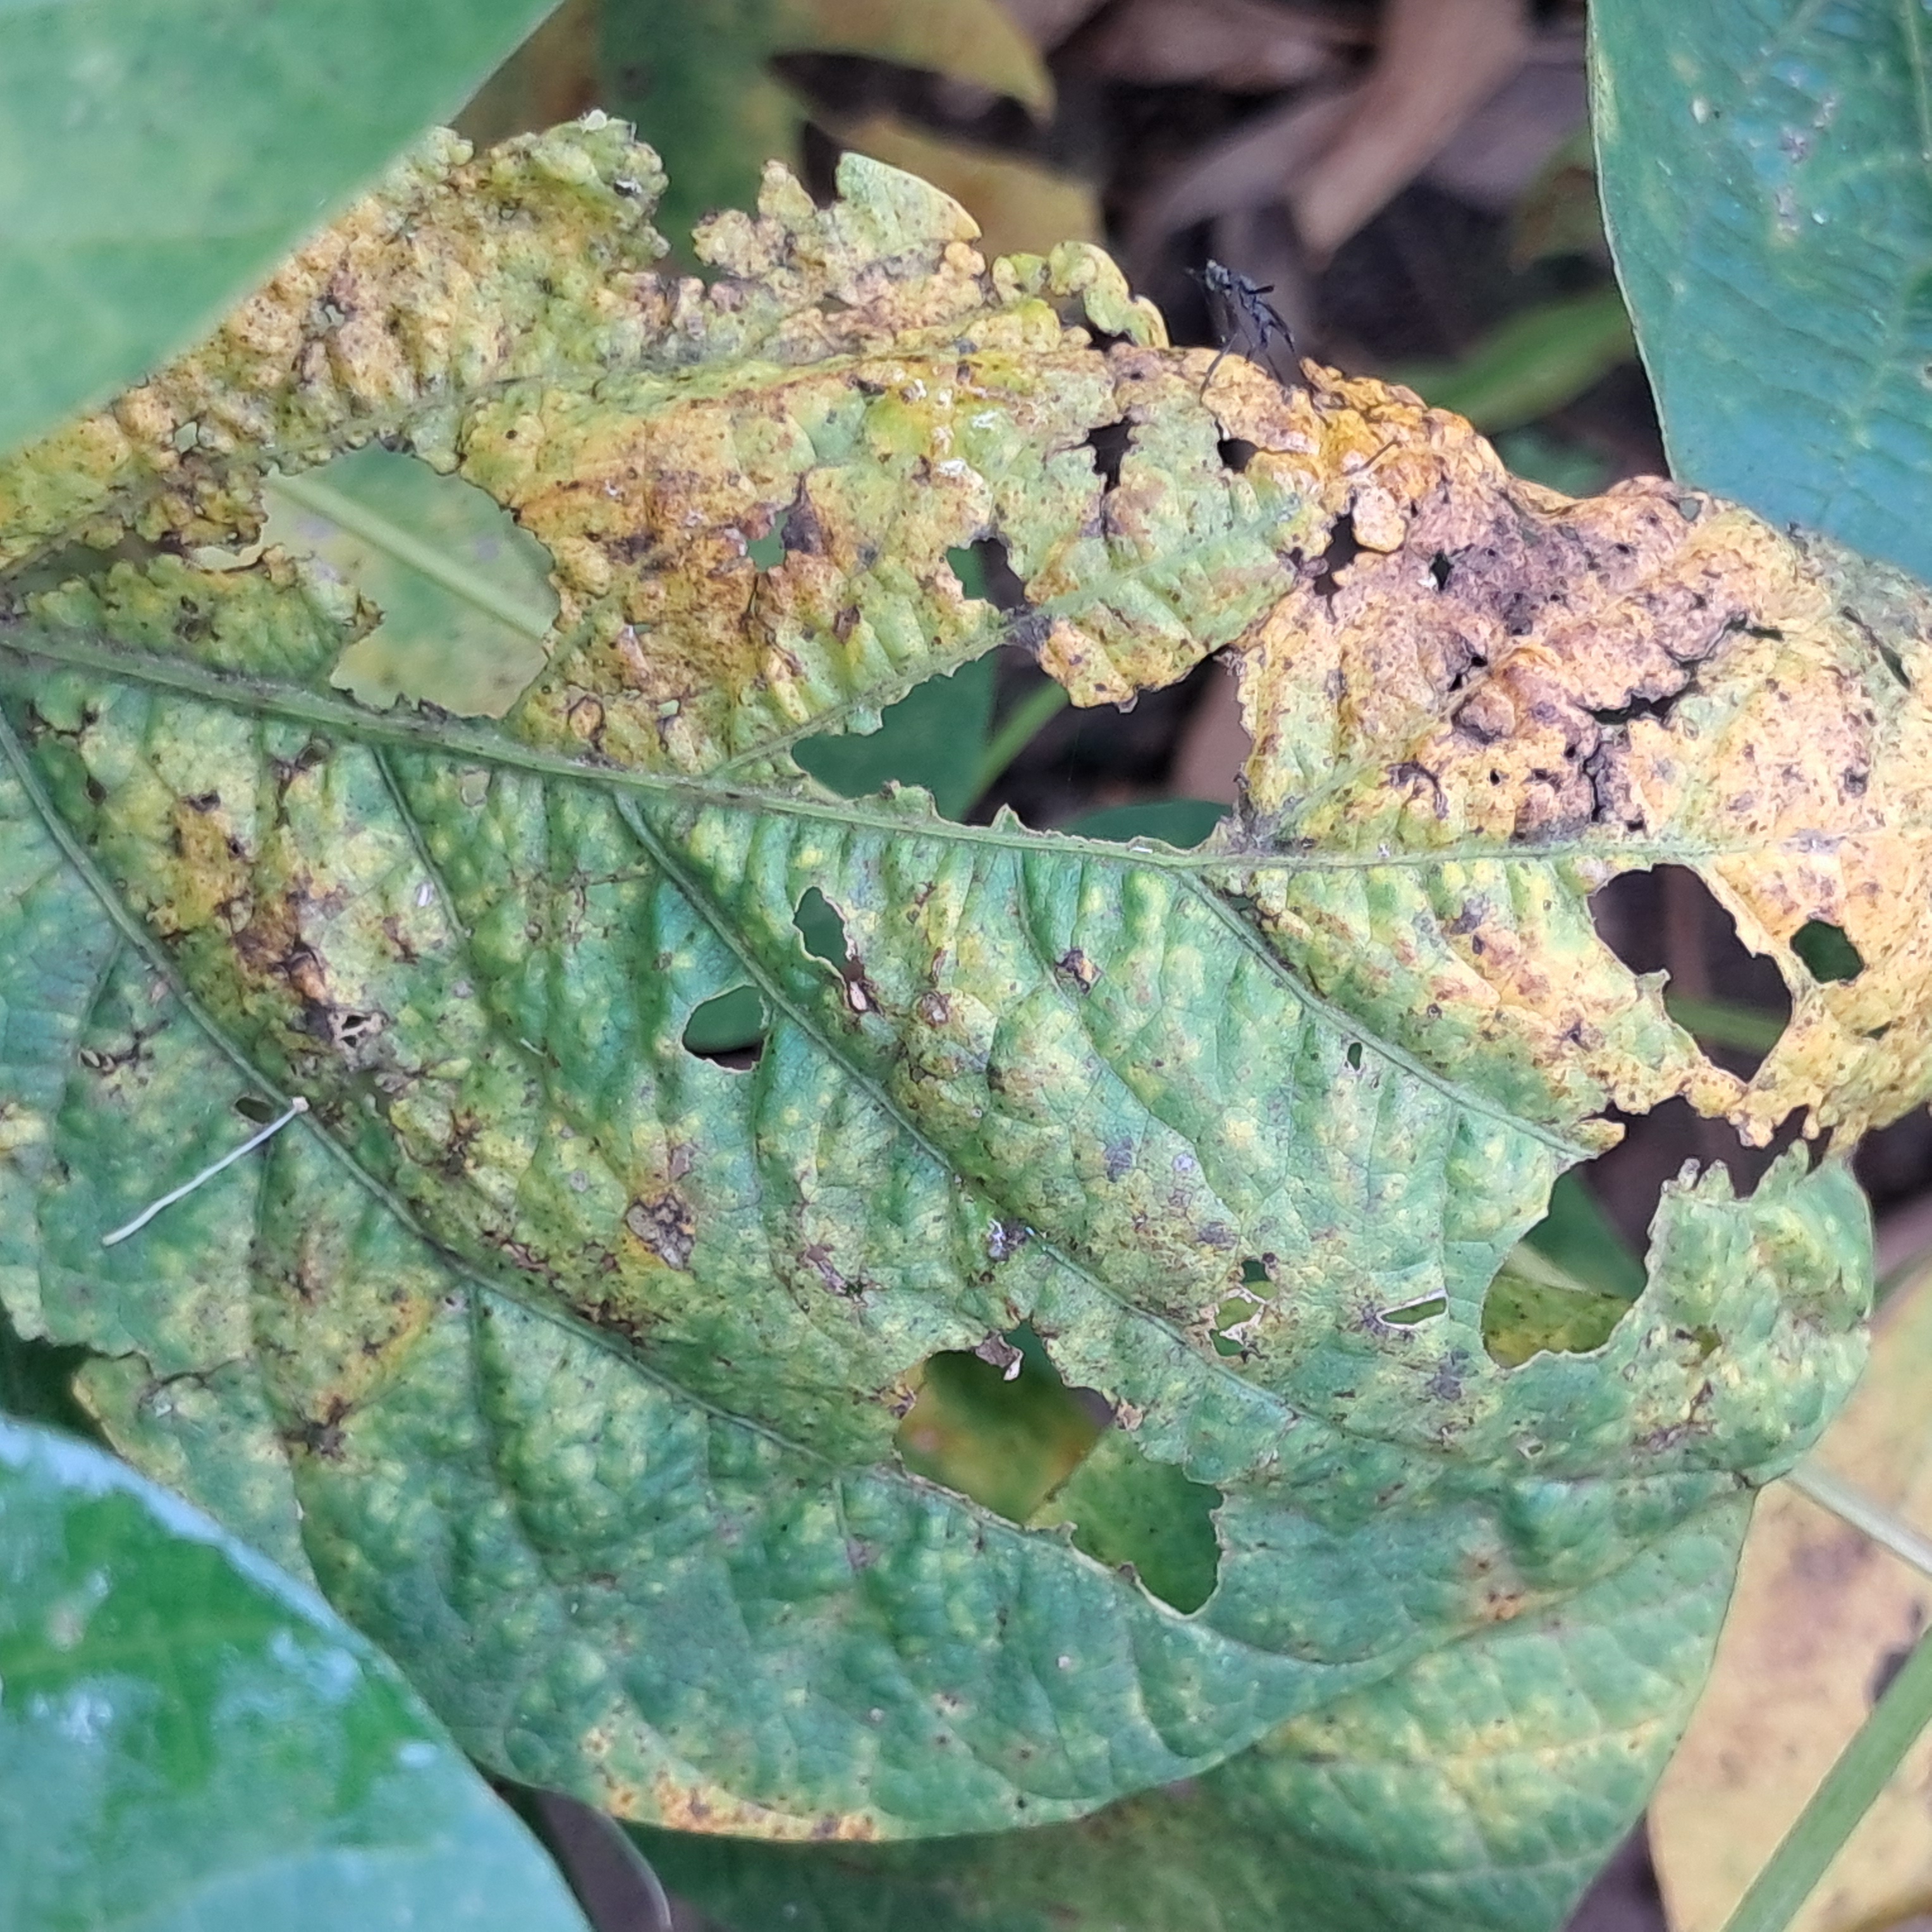
Label: Caterpillar_Semilooper_Pest